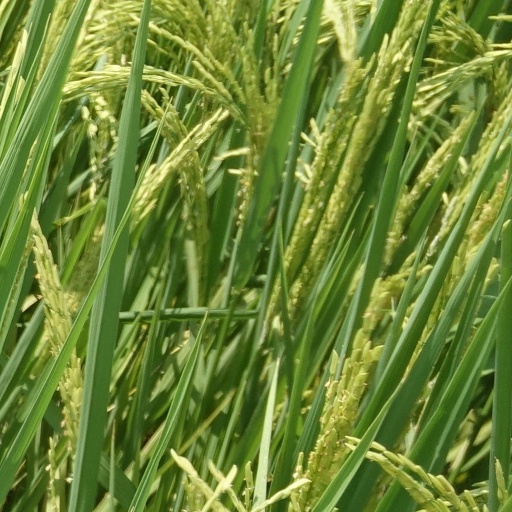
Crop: rice